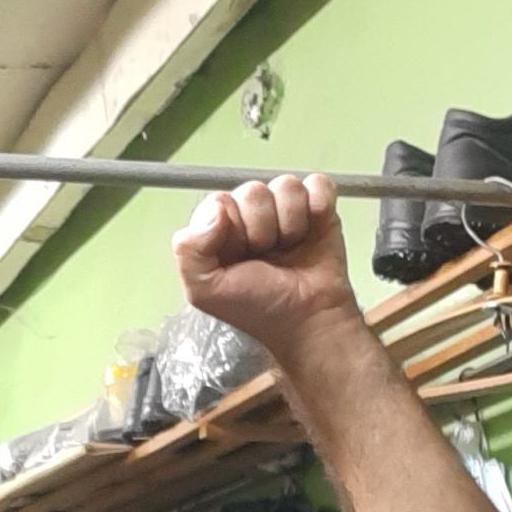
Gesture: fist